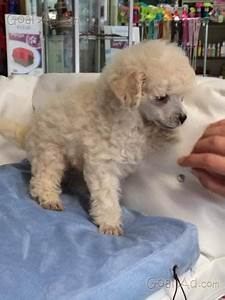
Label: dog